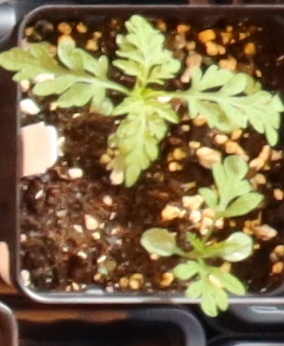
Label: Ragweed